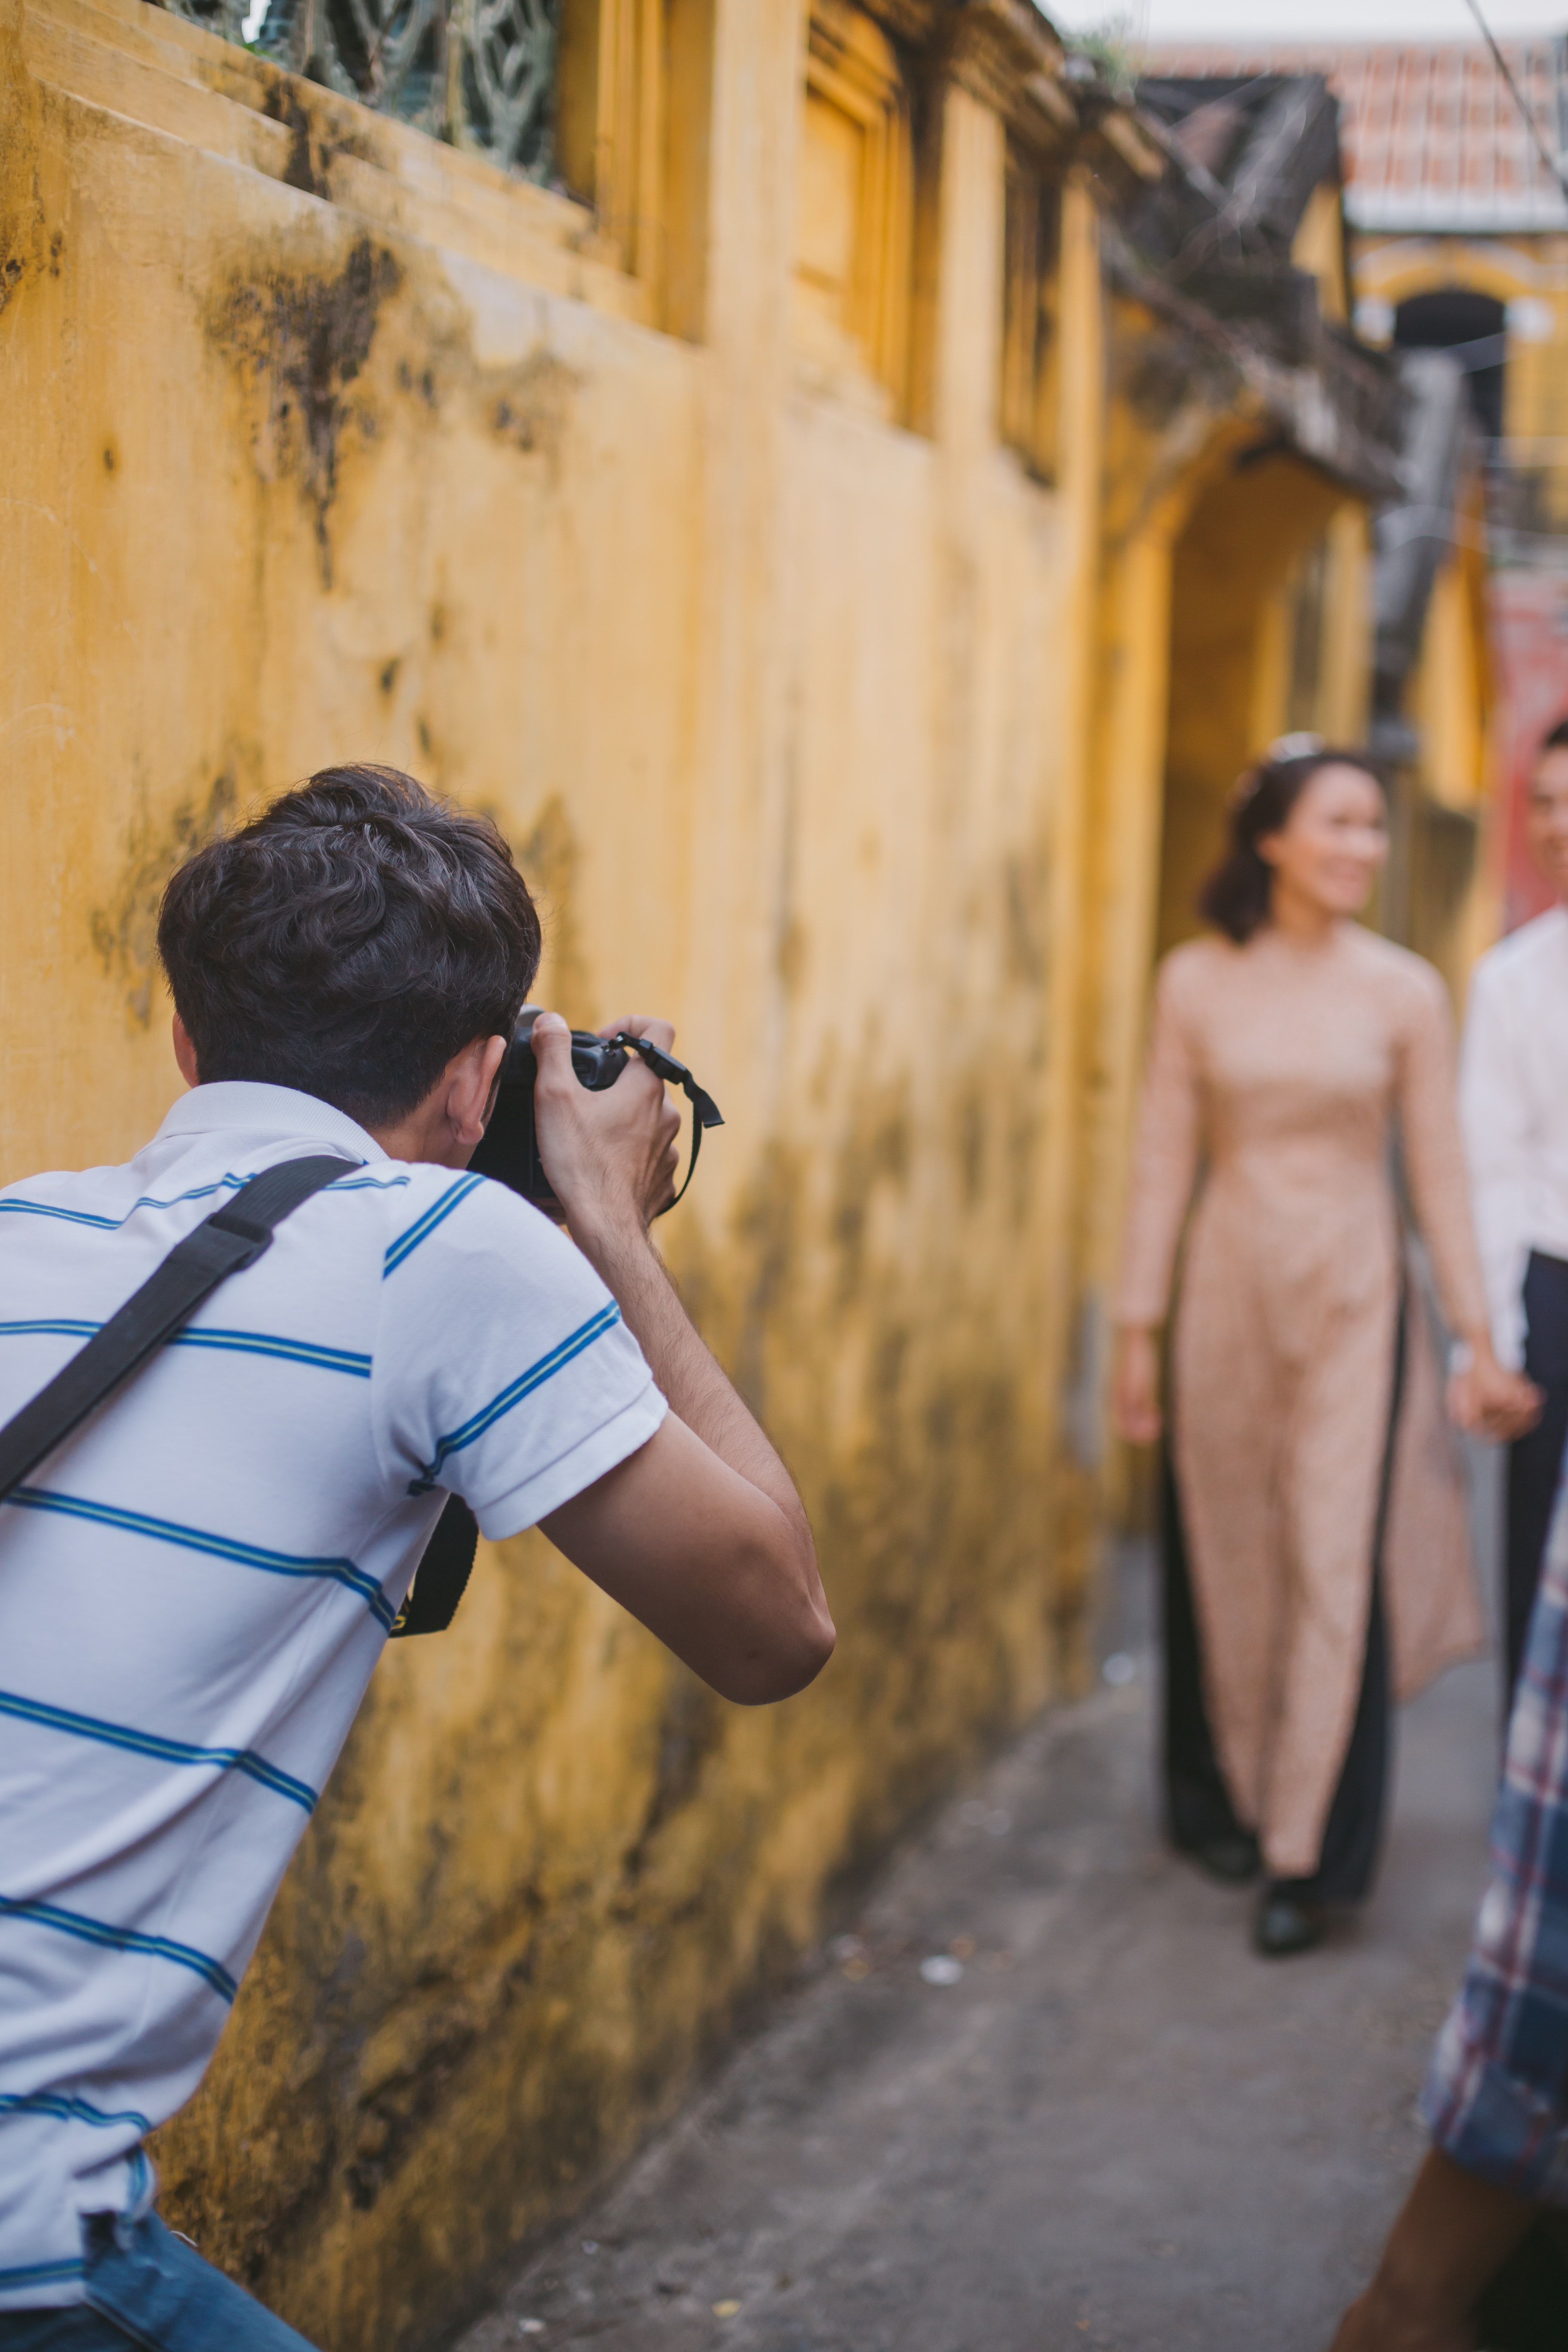
man, yellow, wall, street, fun, vacation, photography, tourism, art, temple, architecture, alley, road